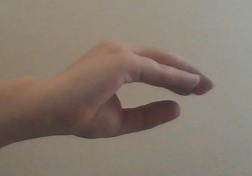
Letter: jeem